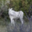
Label: deer